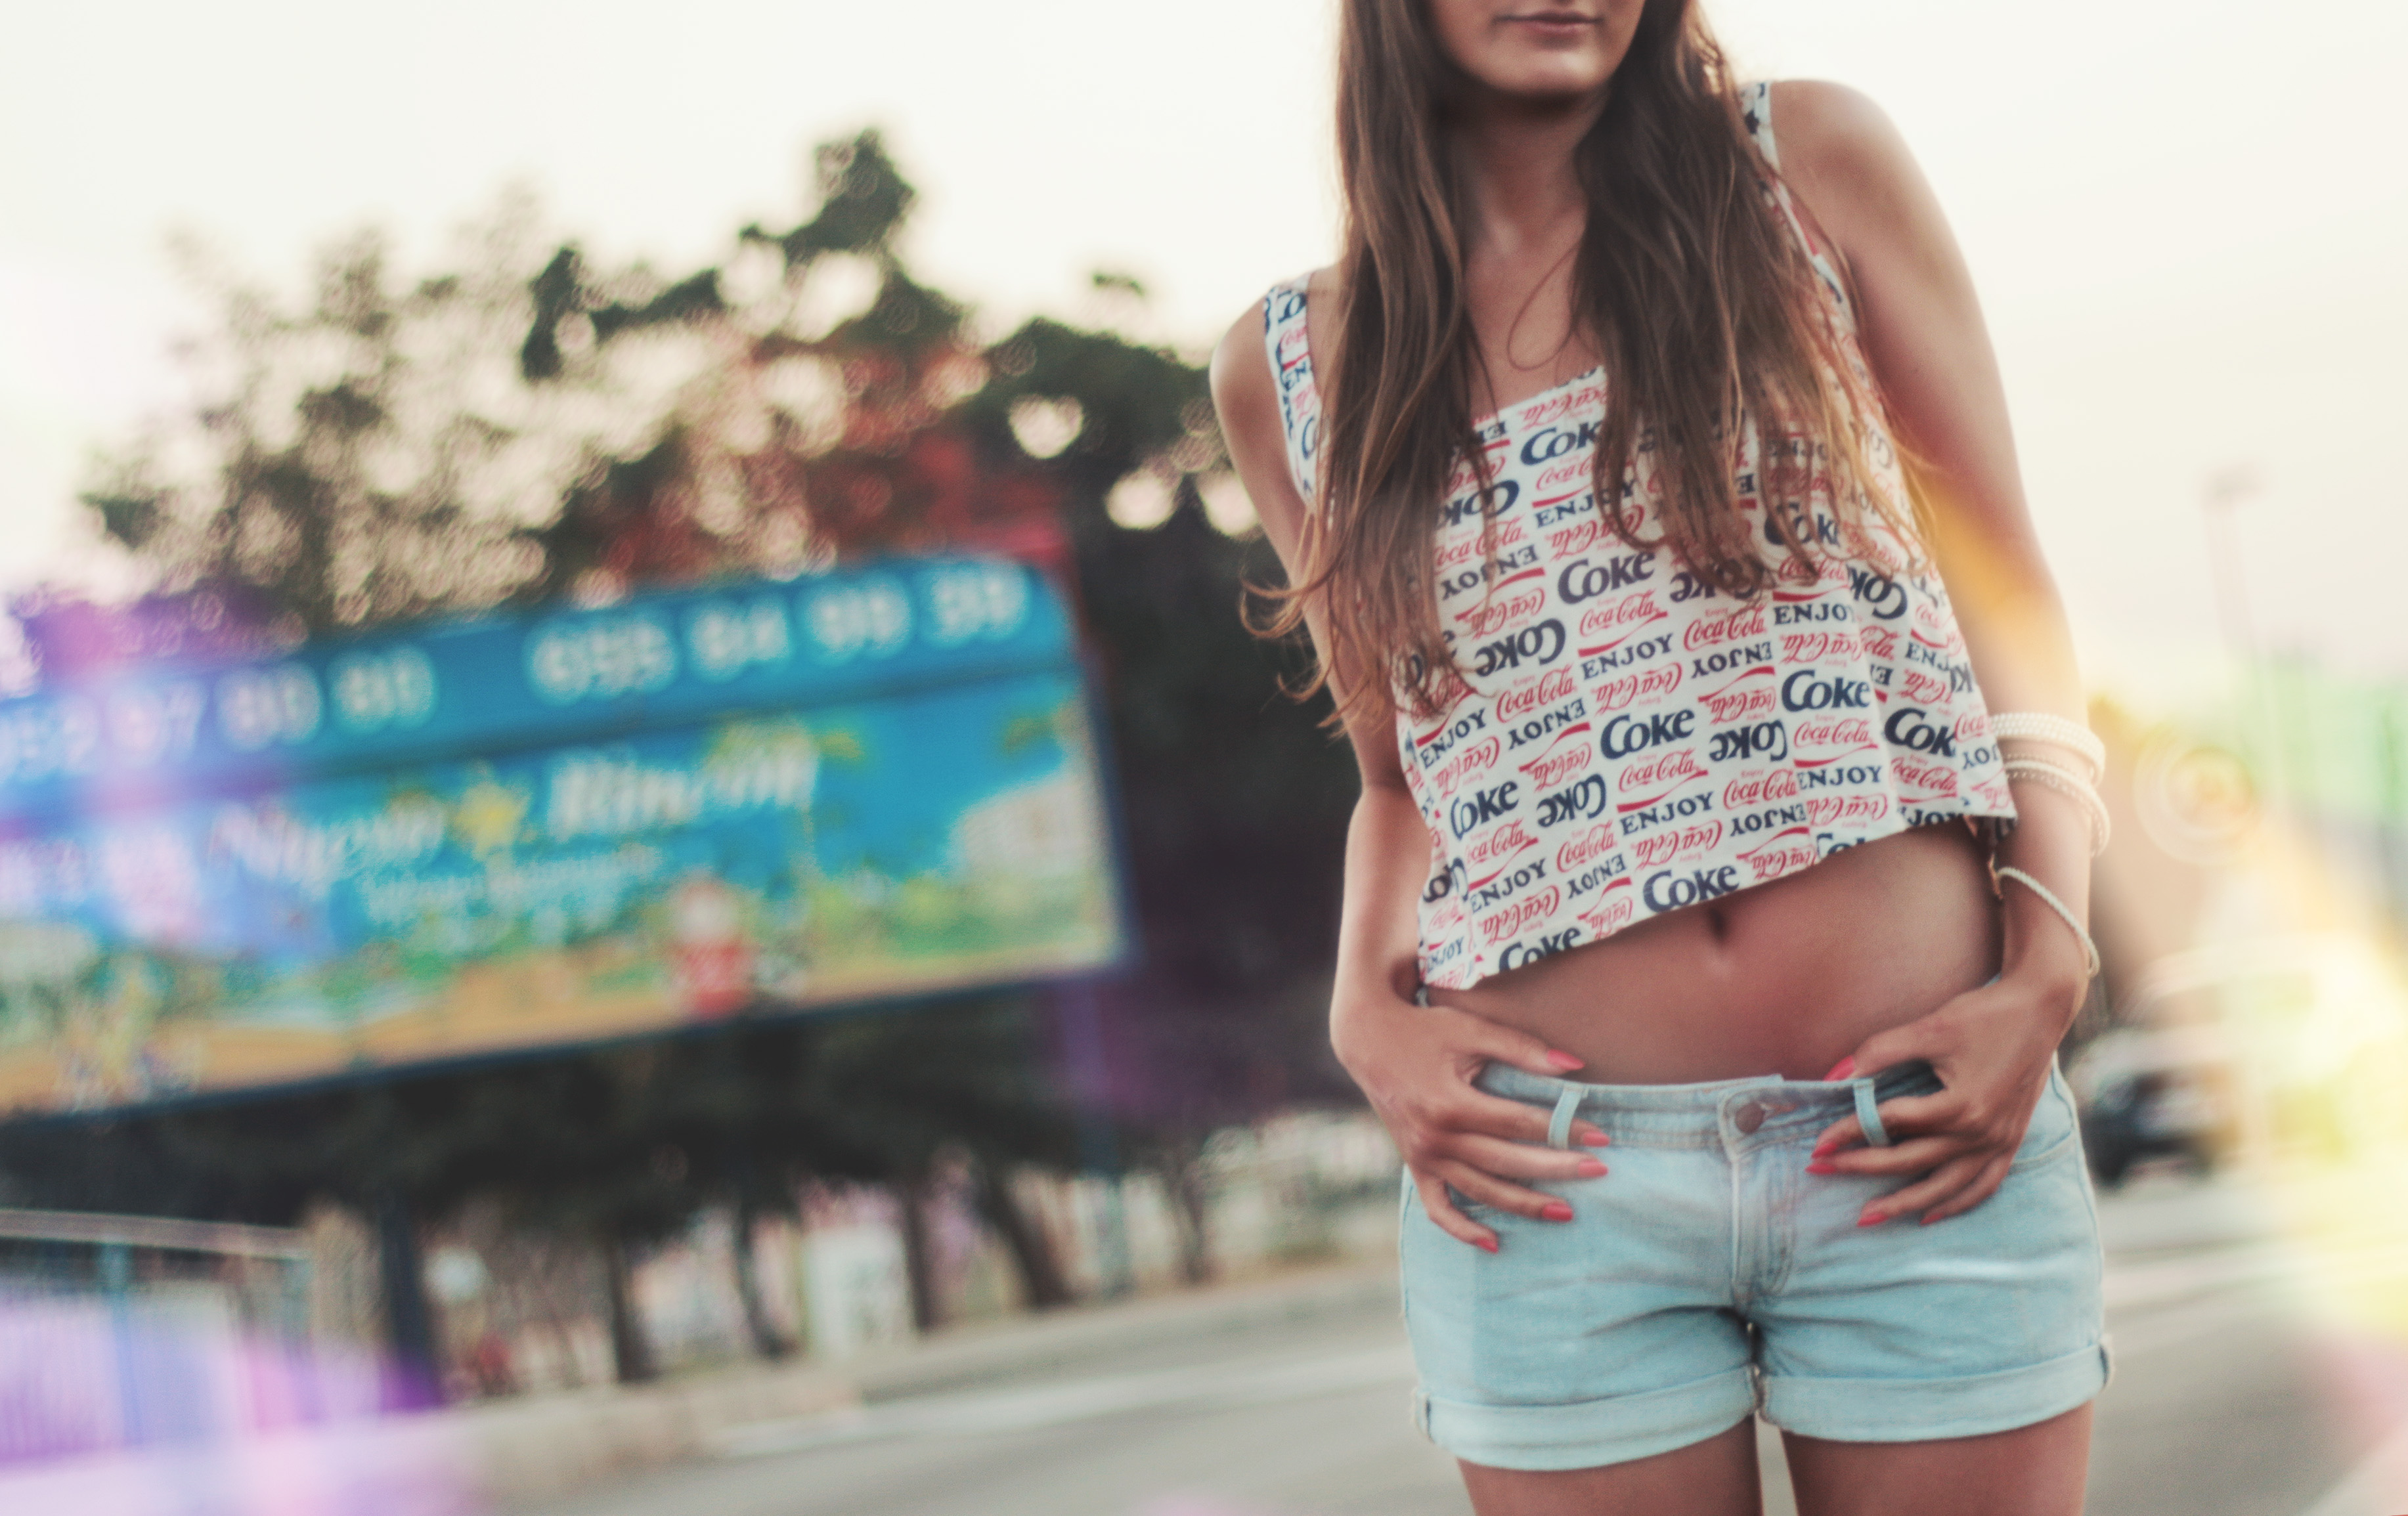
person, girl, woman, photography, summer, standing, model, spring, coke, color, fashion, smile, photograph, beauty, casual, interaction, photo shoot